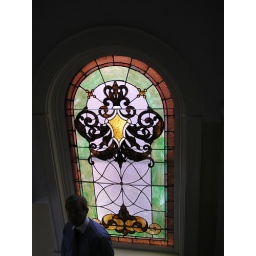
Stained glass window in front stairs with our realtor Jack on the left